Northamptonshire Yeomanry

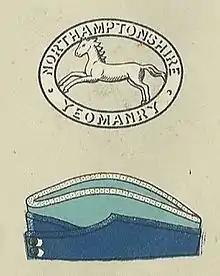
Badge and service cap as worn at the outbreak of World War II

The Northamptonshire Yeomanry was a Yeomanry regiment of the British Army, formed in 1794 as volunteer cavalry. It served in the Second Boer War, the First World War and the Second World War before being reduced to squadron level in 1956. It ceased to have a separate existence in 1971.